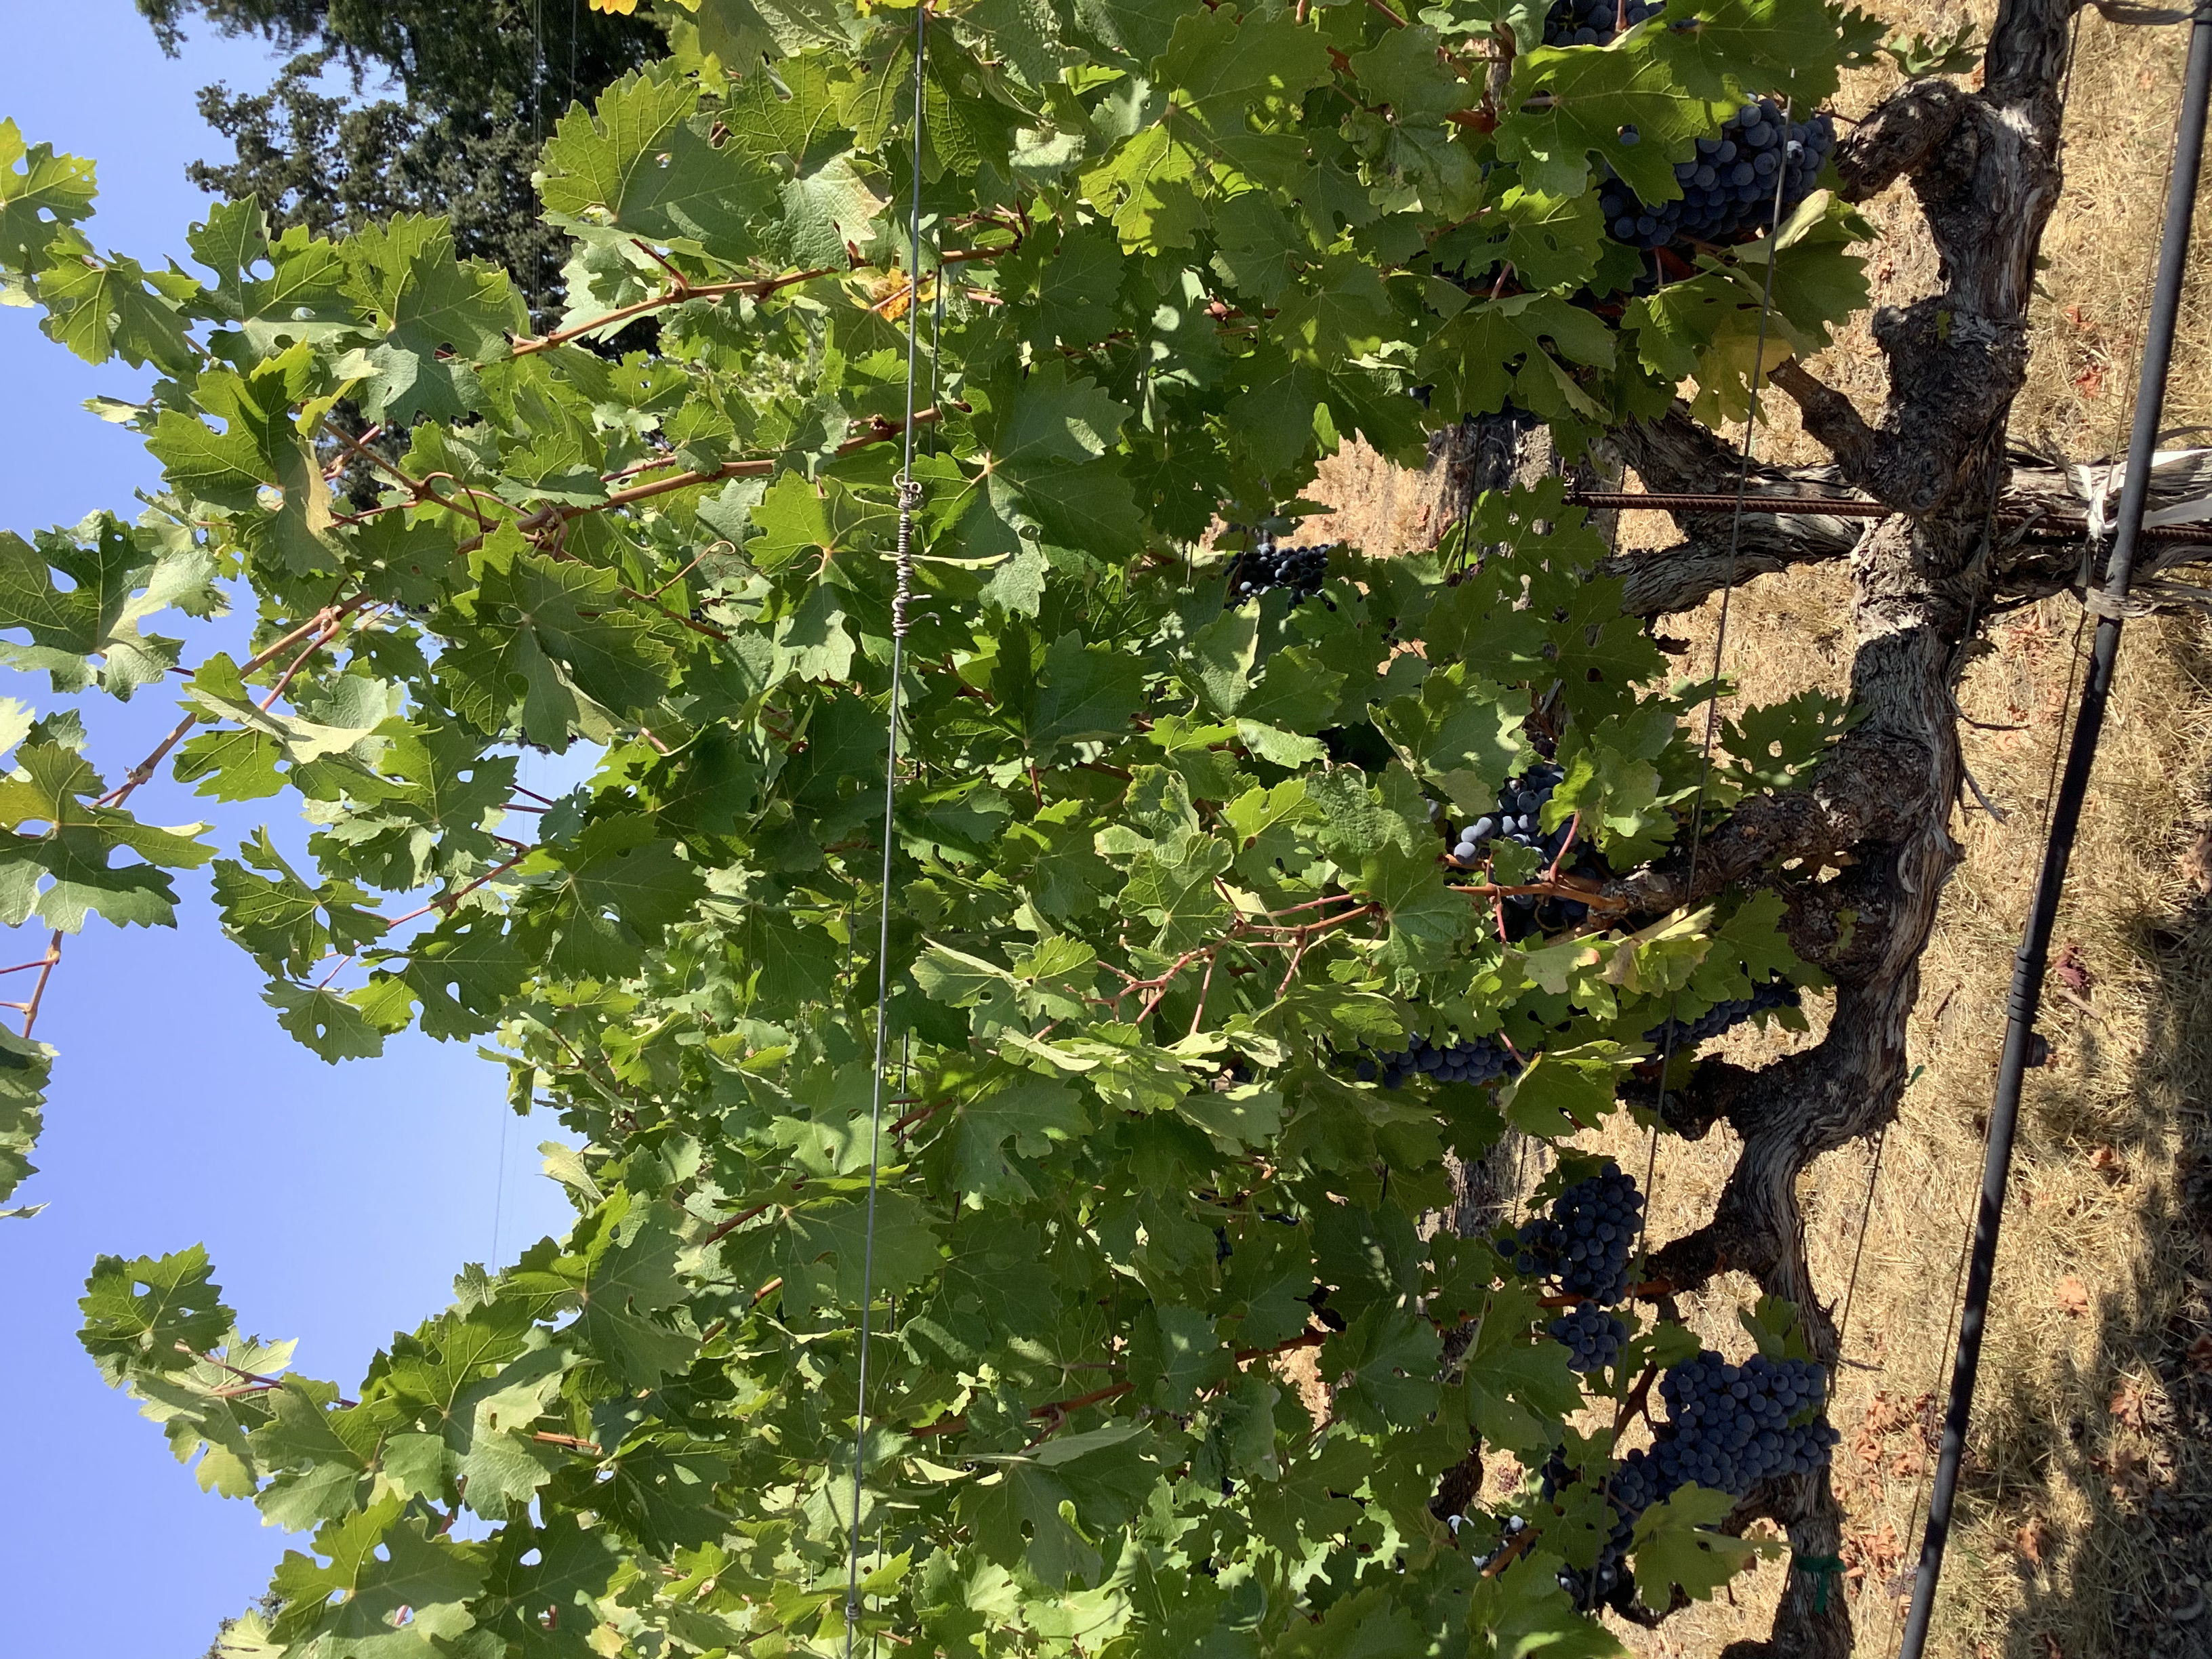
Label: No Virus